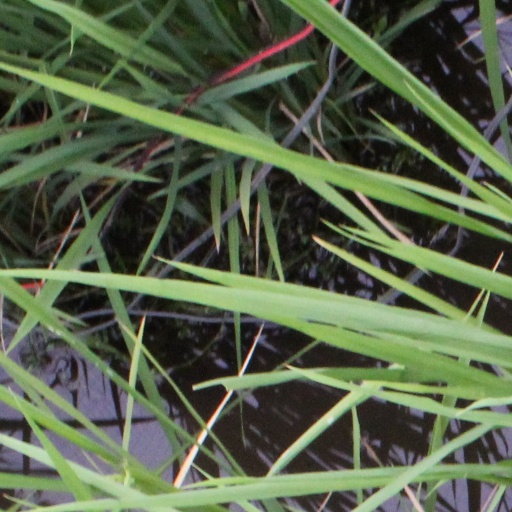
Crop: rice